Spice World – 2019 Tour

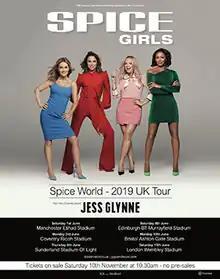
Promotional poster for the tour

Spice World – 2019 Tour was the fourth concert tour by English girl-group the Spice Girls, and the group’s first large-stadium tour. It was the group's only tour without "Posh Spice" Victoria Beckham, and only visited cities in Great Britain and Ireland. Spice World commenced on 24 May 2019 at Croke Park, Dublin, to a sold-out crowd of over 74,000 people, and ended on 15 June 2019 at Wembley Stadium, London, after three dates performed for over 220,000 fans. Across the 13 sold-out dates, the tour produced almost 700,000 spectators and earned $78.2 million in ticket sales.